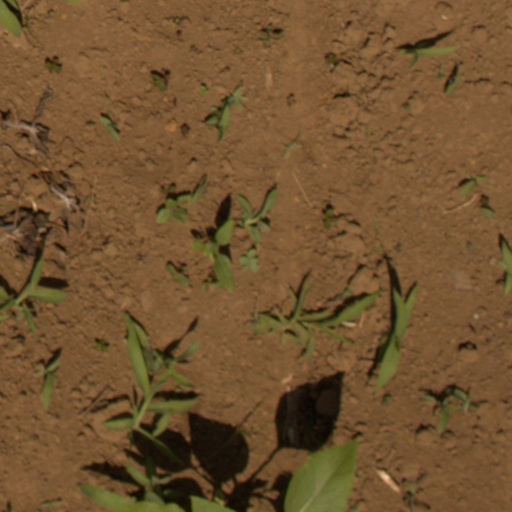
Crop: Jerusalem artichoke